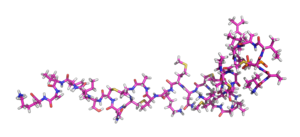
La nisine est un peptide antibactérien polycyclique de 34 résidus acide aminé. Elle est utilisée comme additif alimentaire sous le numéro E234. Elle contient des acides aminés inusuels tels que la lanthionine, la méthyl-lanthionine, la dideshydro-lanthionine et l'acide dideshydroaminobutyrique. Ces acides aminés inhabituels sont introduits par modification post-traductionnelle du peptide précurseur. Dans ces réactions, un 57-mer synthétique issu du ribosome est converti en peptide final. Les acides aminés insaturés proviennent de la sérine et de la thréonine et l'addition, catalysée par une enzyme, des résidus cystéine sur les acides aminés dideshydro conduit aux cinq ponts thioéthers.